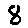
Label: 8